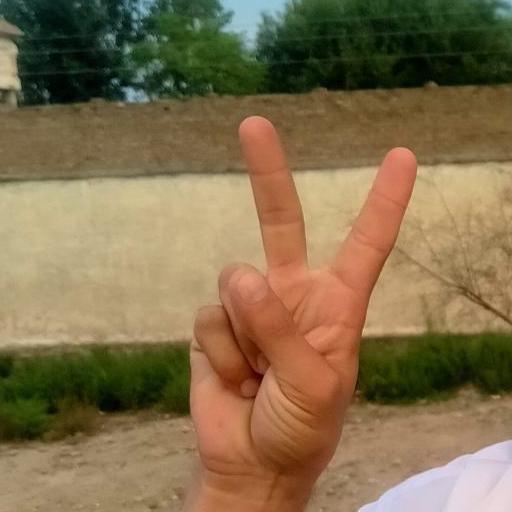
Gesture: peace